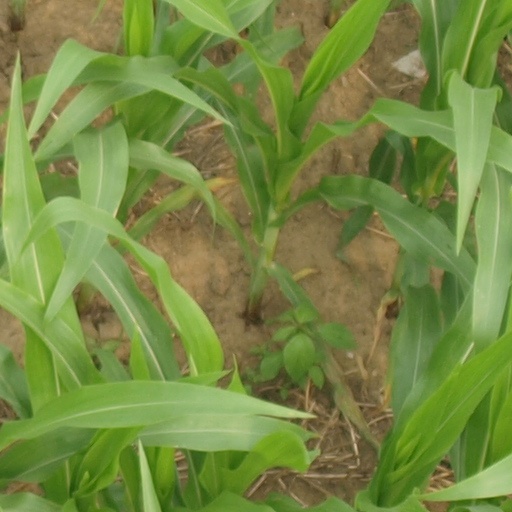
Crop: maize; corn